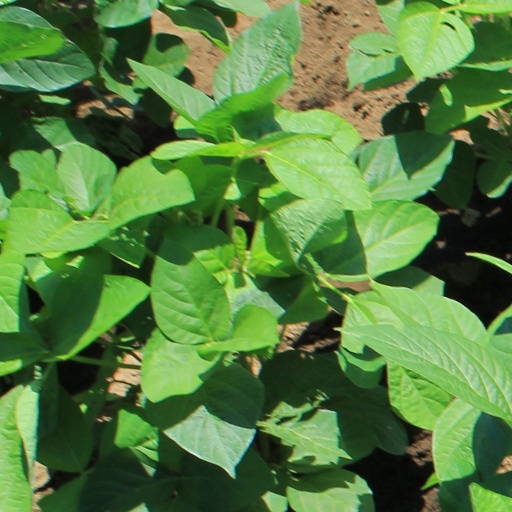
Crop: soybean